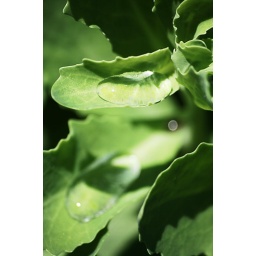
take a sip. [I take pictures of plants and boys in bands. go figure]